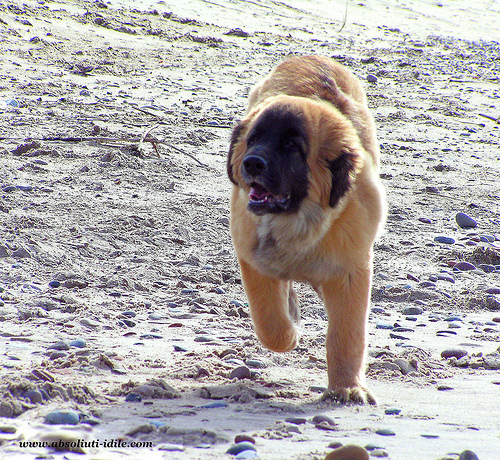
Animal: dog
Breed: leonberger